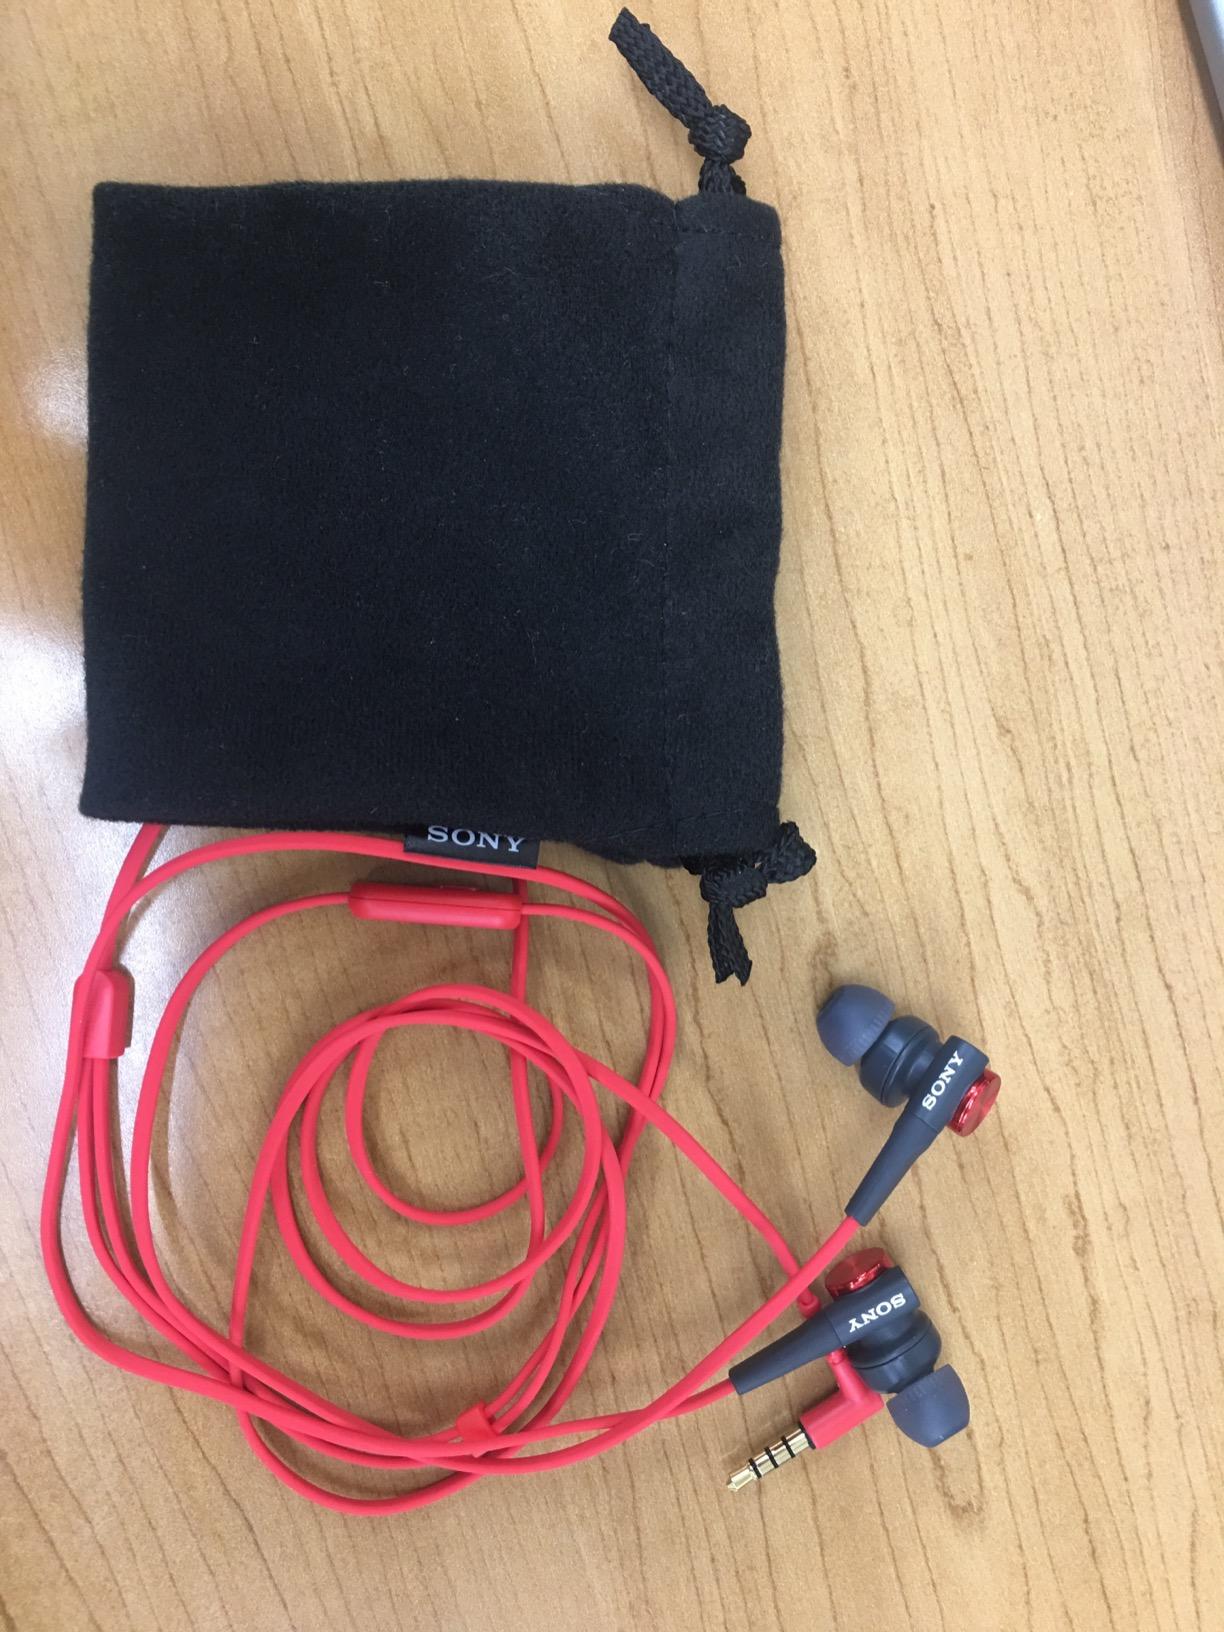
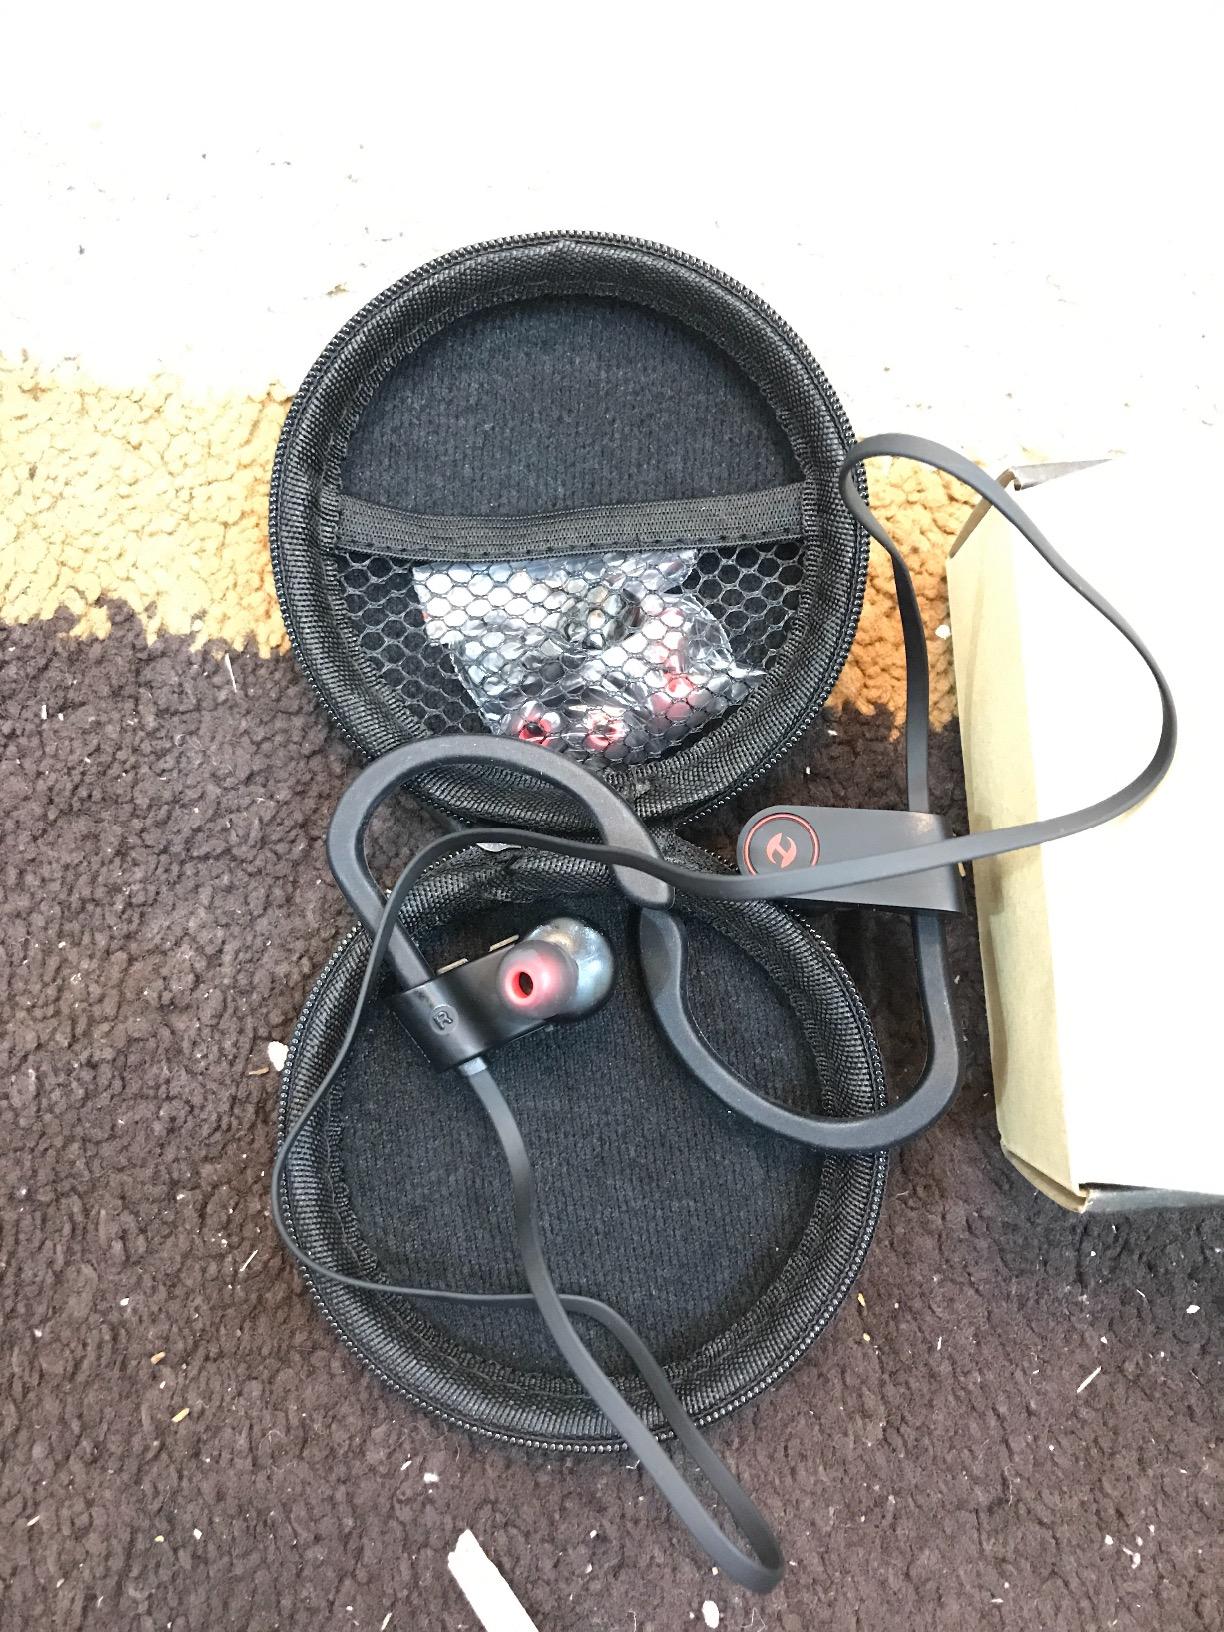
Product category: headphones
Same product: no